Claire Monis

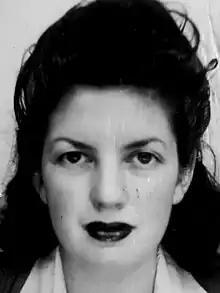
Monis in 1946

Claire Monis (10 February 1922 – 25 October 1967) was a French singer, actress, and Lieutenant in the French resistance. She was a Holocaust survivor as a member of the Auschwitz Women's Orchestra. After WW2, Claire was a producer of movies and TV shows.